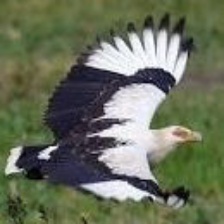
Species: PALM NUT VULTURE
Scientific name: GYPOHIERAX ANGOLENSIS
ImageNet parent category: vulture